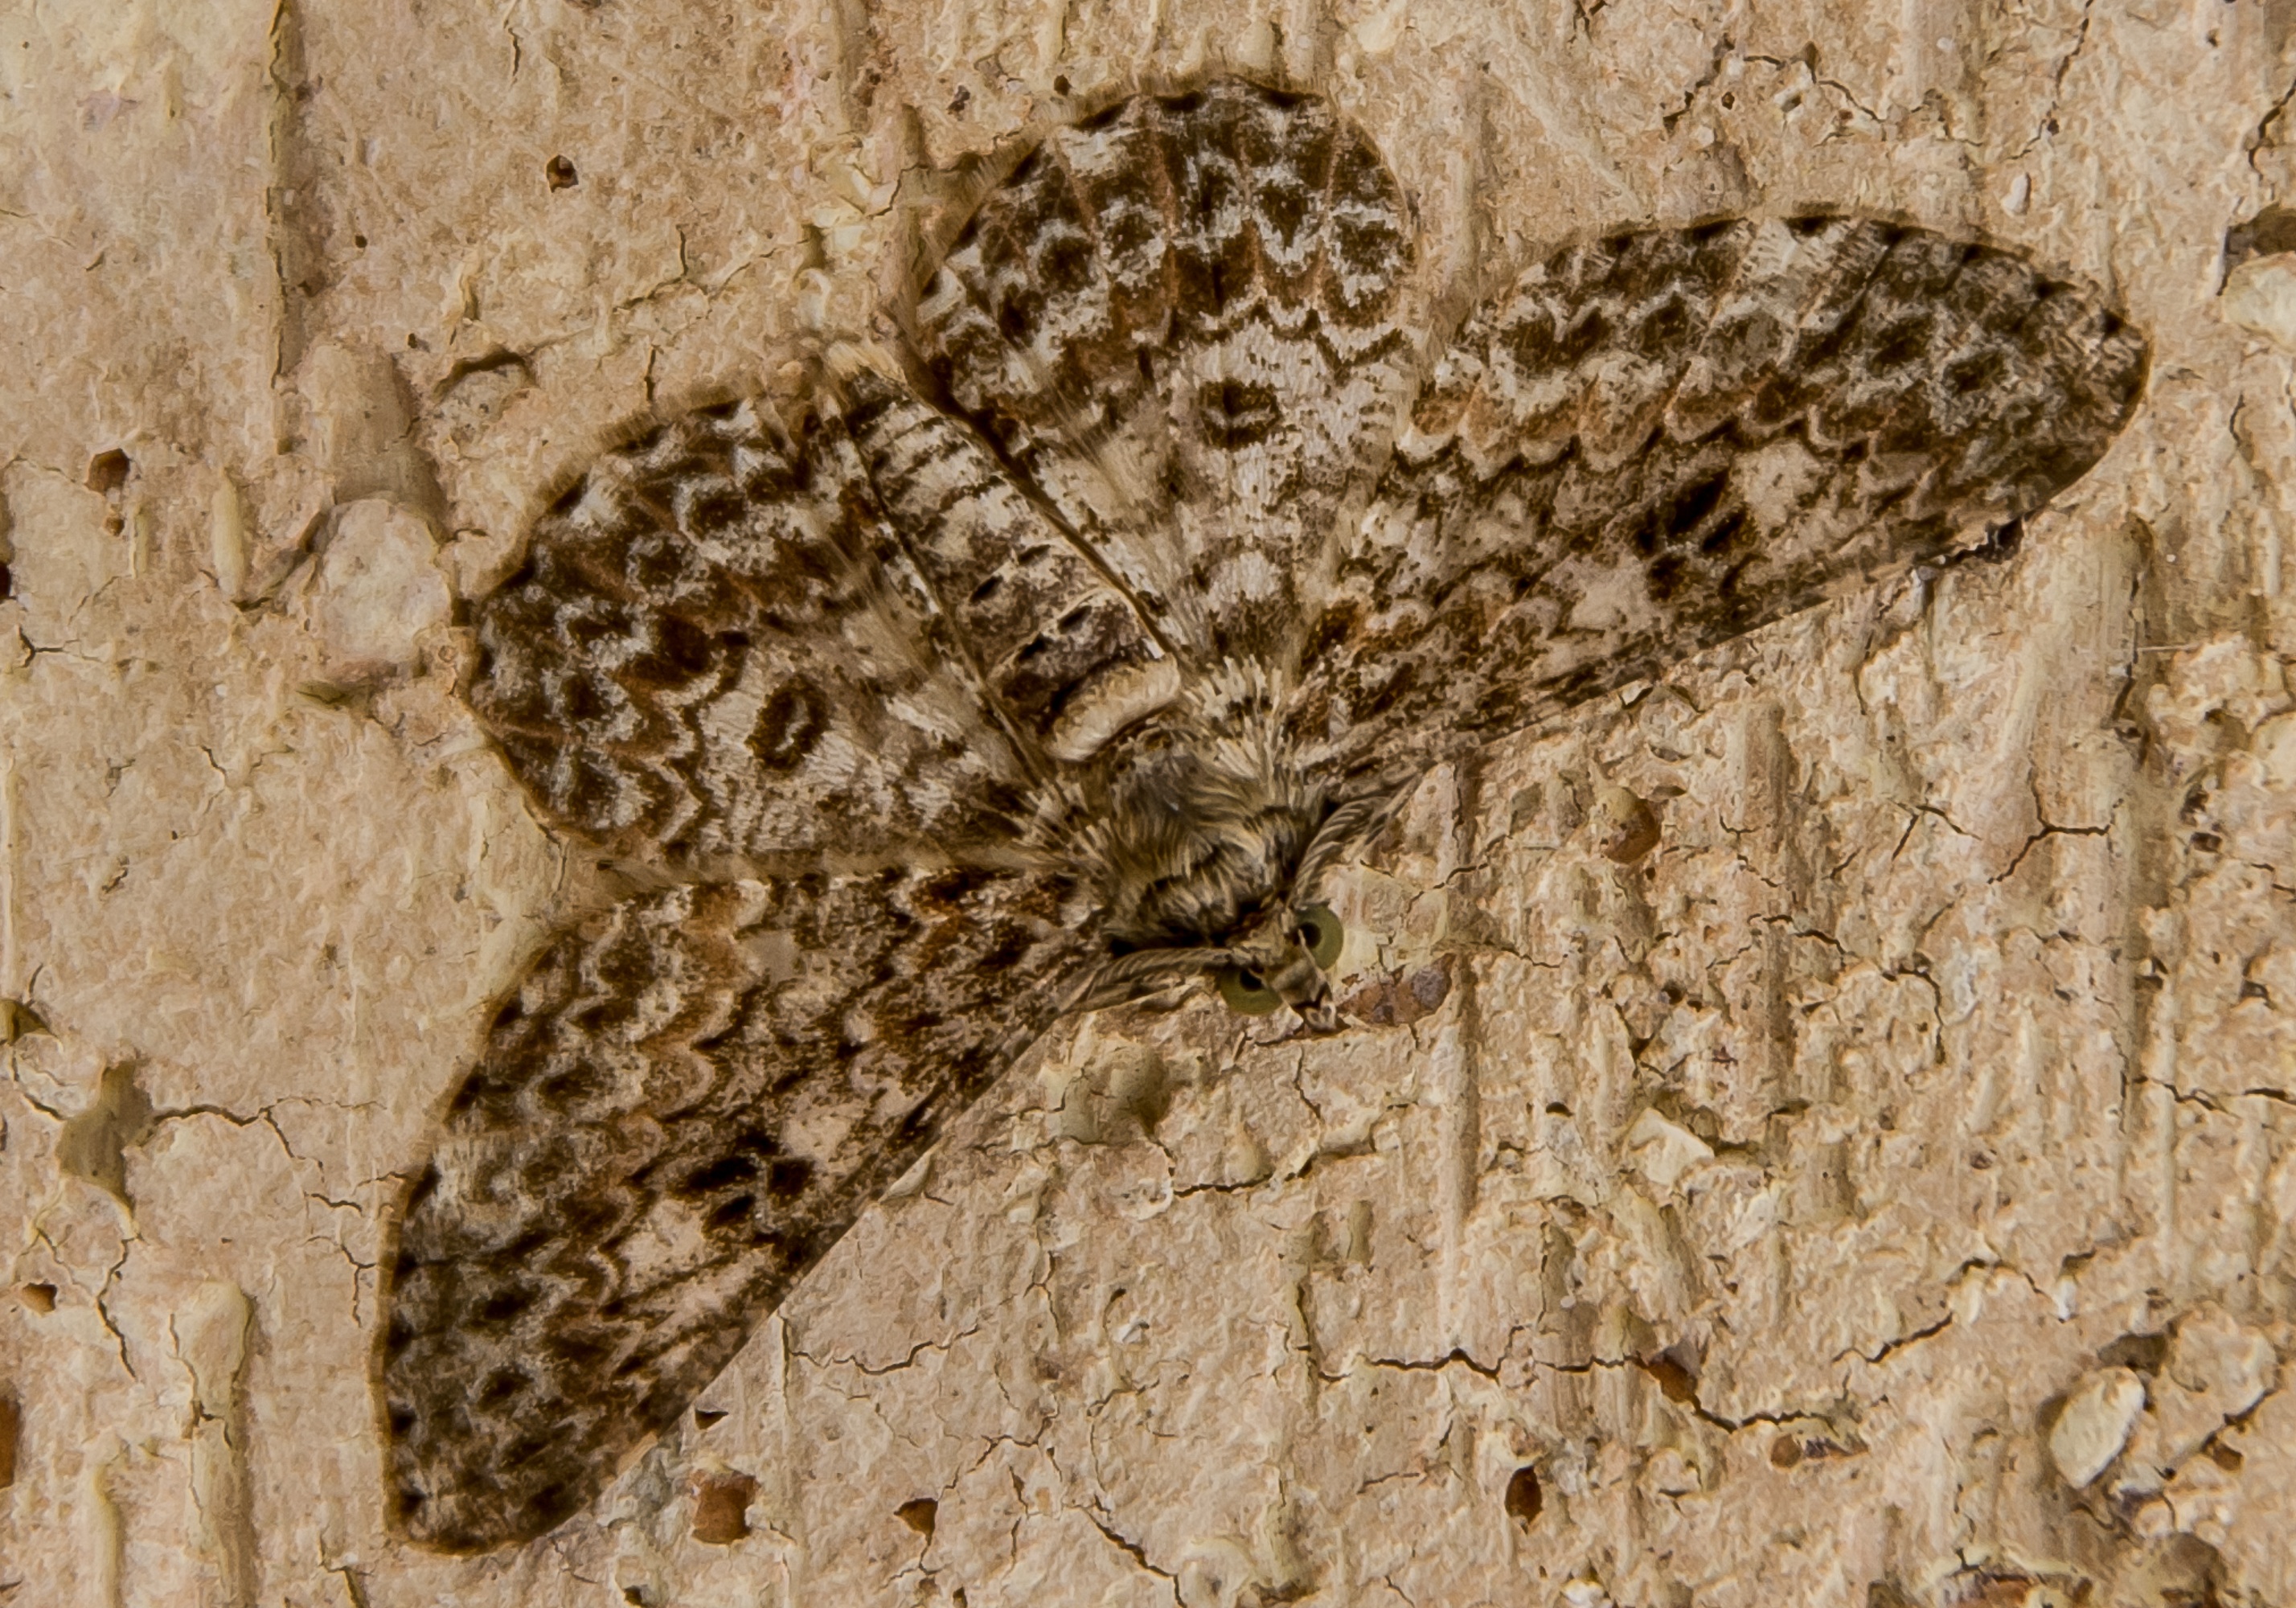
rock, wing, wood, trunk, wall, wildlife, wild, pattern, insect, brown, soil, moth, cream, fauna, invertebrate, australia, camouflage, large, queensland, macro photography, pollinator, membrane winged insect, moths and butterflies